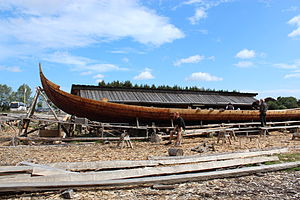
Vikingemuseet Ladby / Historie
Rekonstruktion af Ladbyskibet i sommeren 2014.
På Vikingemuseet Ladby
Vikingemuseet Ladby er et kulturhistorisk museum i Kerteminde på Fyn. Museet udstiller Ladbyskibet, der er den eneste bevarede skibsbegravelse fra vikingetiden. Skibet blev fundet i 1935 og stammer fra mellem 900 og 950 e.Kr.